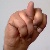
The image shows a hand gesture representing the letter 'N' in Indian Sign Language.